Carl Schøyen

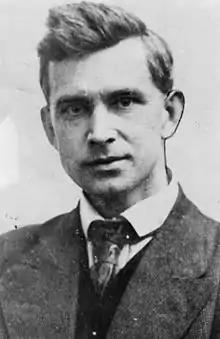
Carl Schøyen, c. 1930.

Carl Schøyen (6 July 1877 – 5 March 1951) was a Norwegian poet and non-fiction writer. He was born in Kristiansand, and his family later moved to Kristiania. A summer with his uncle at Skomvær Lighthouse at Røst was influential for his later literary career. He made his literary debut in 1895 with the poetry collection "Melodier". Among his other books are "Tre stammers møte" from 1918, and "I Sameland" from 1924. He argued for the preservation of nature, including protection of the common eider and eagles, and of the forests of Pasvikdalen. He was decorated Knight, First Class of the Order of St. Olav in 1948.